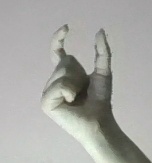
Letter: nun